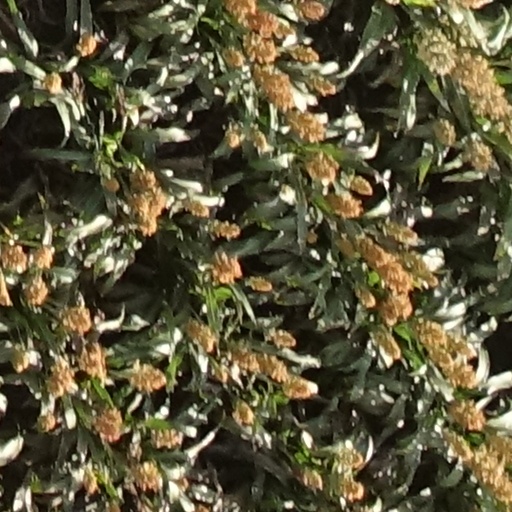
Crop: sorghum